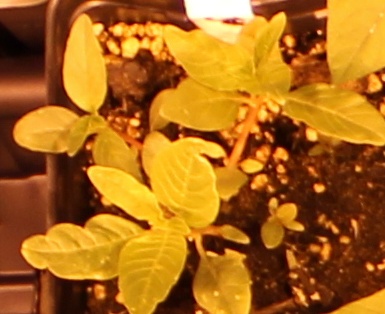
Label: Waterhemp